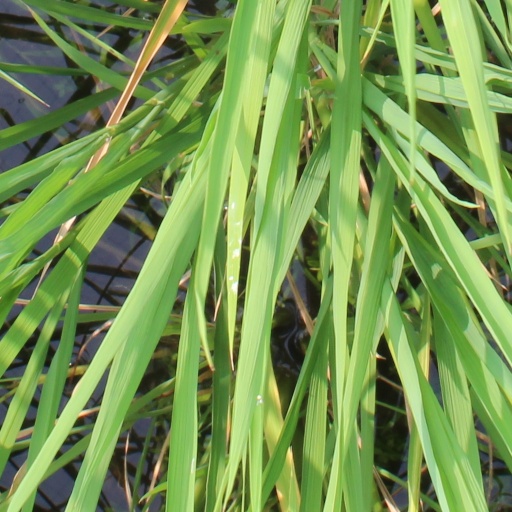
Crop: rice